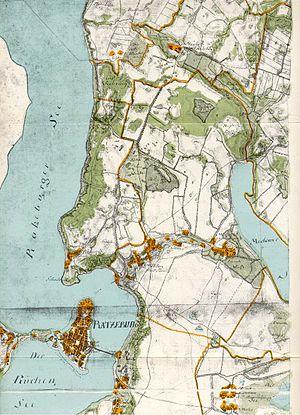
Le lac de Ratzebourg est un lac dans le Sud-Est du Schleswig-Holstein, dans le parc naturel des lacs de Lauenbourg.
Friedrich Wilhelm Carl von Schmettau, né le 13 avril 1743 à Berlin et mort le 18 octobre 1806 à Weimar, est un lieutenant-général, topographe et cartographe prussien.